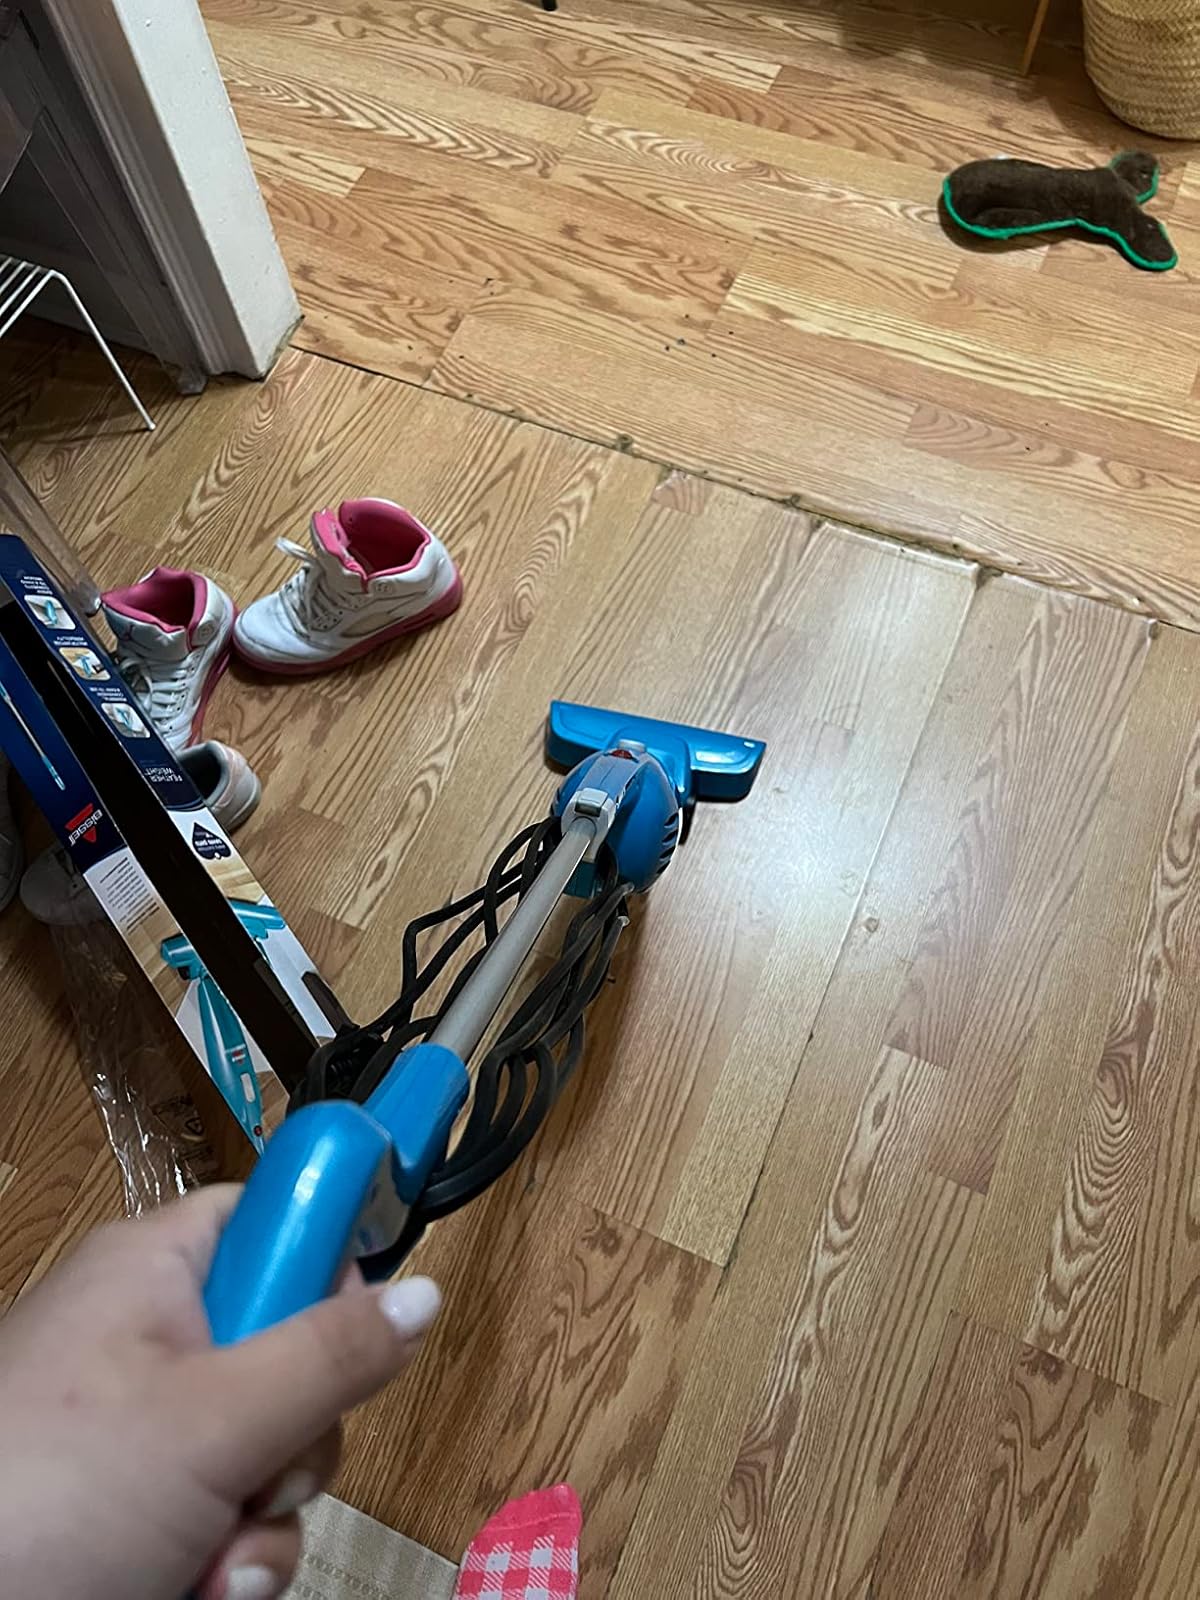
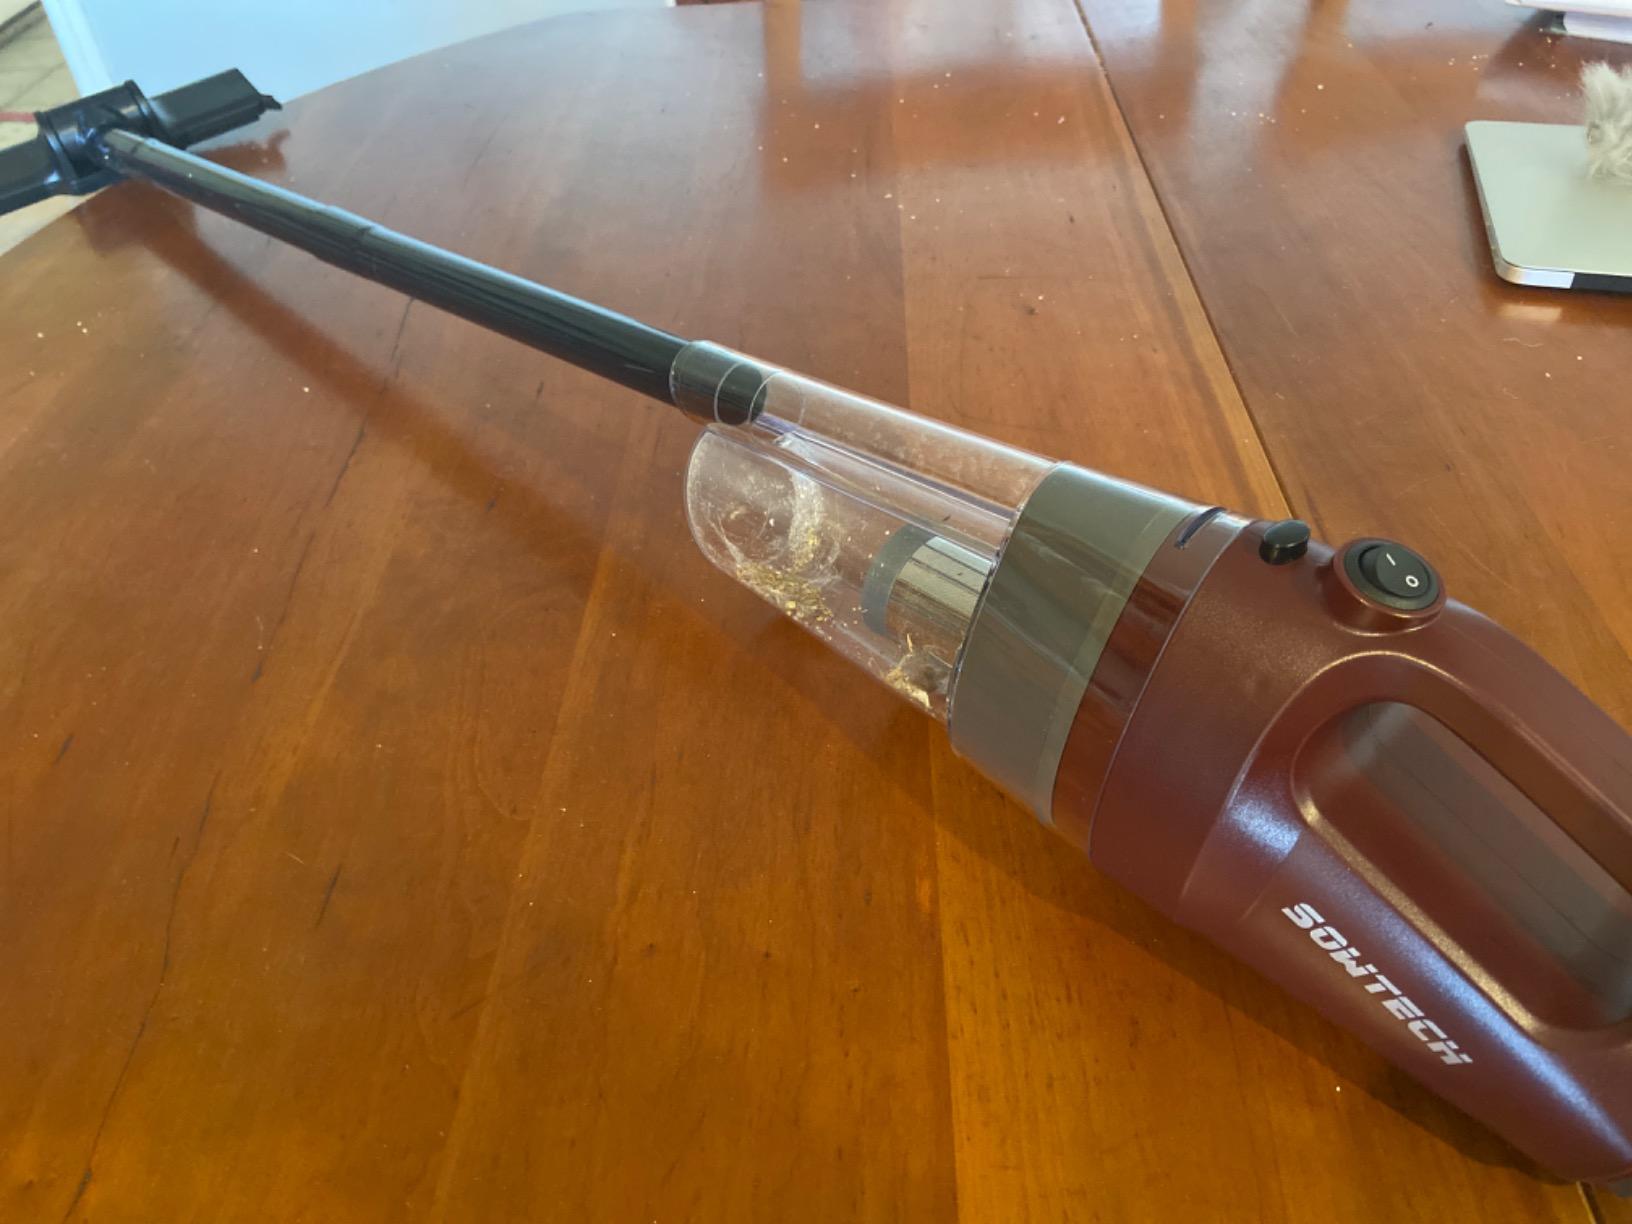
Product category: items_vacuum
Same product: no